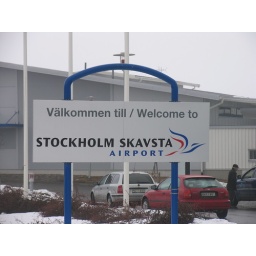
About an hour by train away.  you can tell this was an old Air Force base